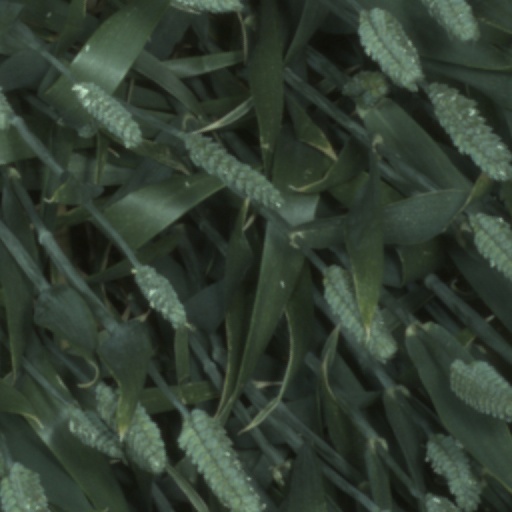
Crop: wheat